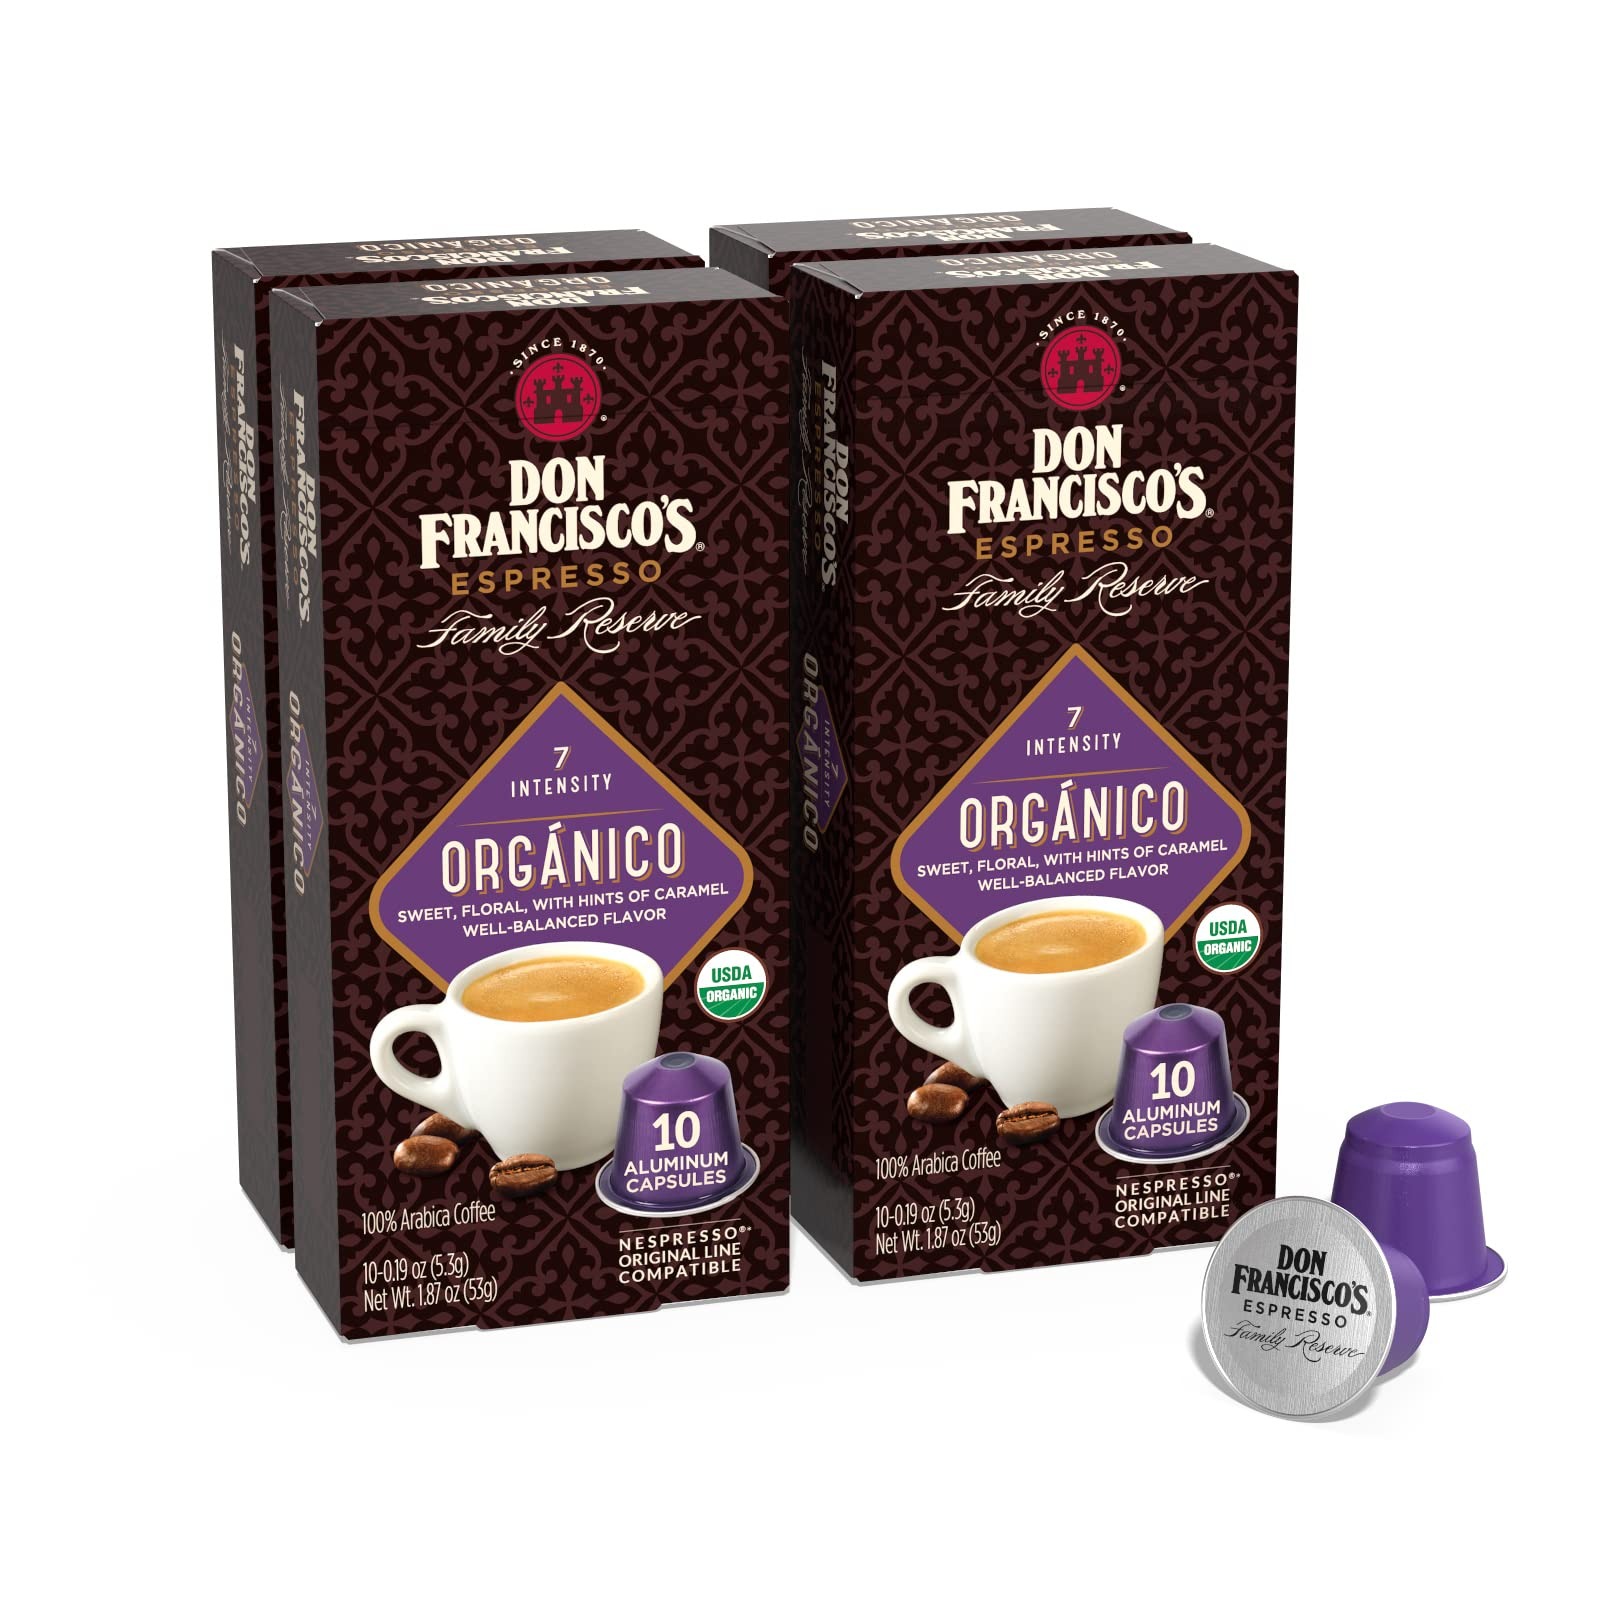
Item Name: Don Francisco's Organico Espresso Pods: 40 Dark Roast Aluminum Capsules, Intensity 7, Compatible with Nespresso Original Line Machines - Bold Cuban-Style coffee with Caramel Notes
Bullet Point 1: Organico Dark Roast: Experience the bold, rich flavor of our organic coffee pods with intensity 7, offering a traditional cuban coffee with delightful caramel notes - perfect for those who crave a strong, flavorful cup
Bullet Point 2: Premium Aluminum Capsules: Our espresso coffee pods are made with aluminum, ensuring optimal freshness, aroma, and flavor preservation - compatible with Nespresso Original Line machines for convenient brewing
Bullet Point 3: Recyclable Through TerraCycle: We've partnered with TerraCycle to make our coffee capsules recyclable, allowing you to enjoy your favorite coffee while minimizing environmental impact - simply collect and send for recycling
Bullet Point 4: Quality Arabica Beans: Sourced from the finest 100% Arabica beans, our espresso pods deliver a premium, great-tasting coffee experience - carefully blended, roasted, and packed in the USA
Bullet Point 5: Family Legacy Since 1870: With four generations of coffee expertise, Don Francisco's brings you a tradition of excellence - our family oversees every step of the process, from selecting the beans to delivering them to your door
Value: 40.0
Unit: Count

Price: 25.99